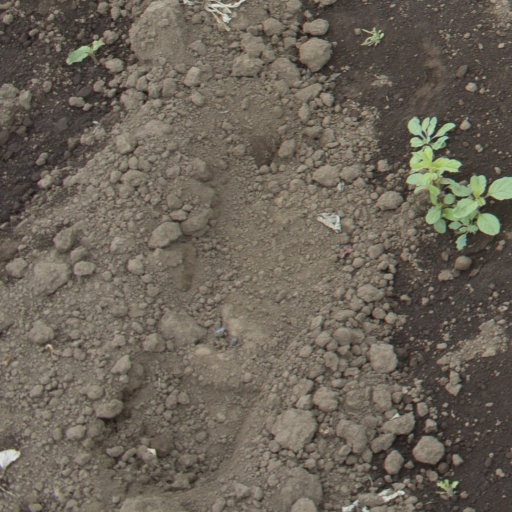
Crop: soybean